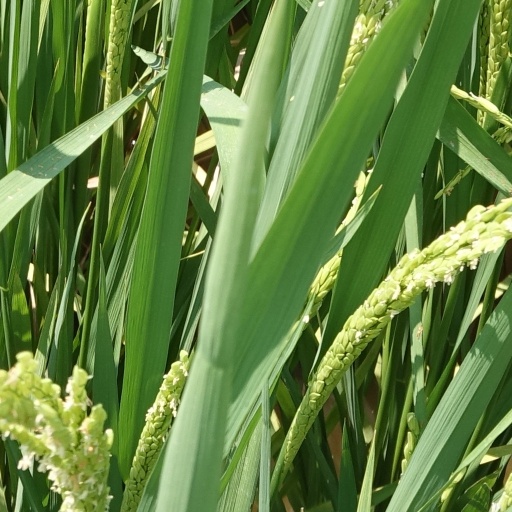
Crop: rice